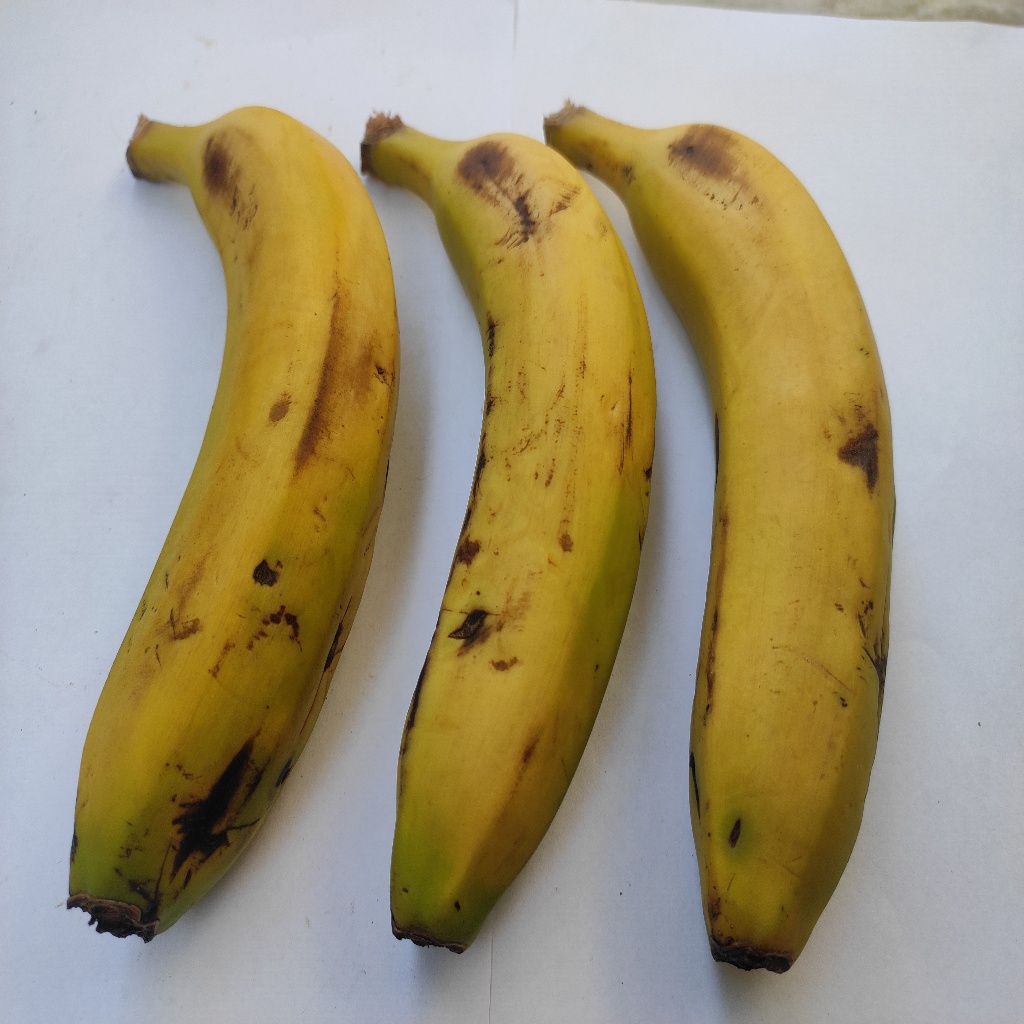
Crop: banana
Quality class: Class_A